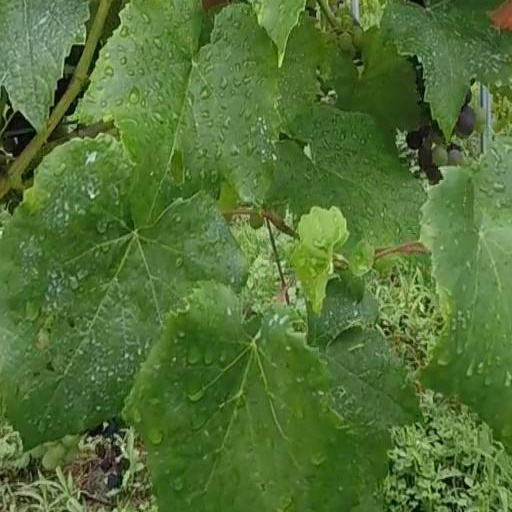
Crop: grape